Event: Nepal Earthquake
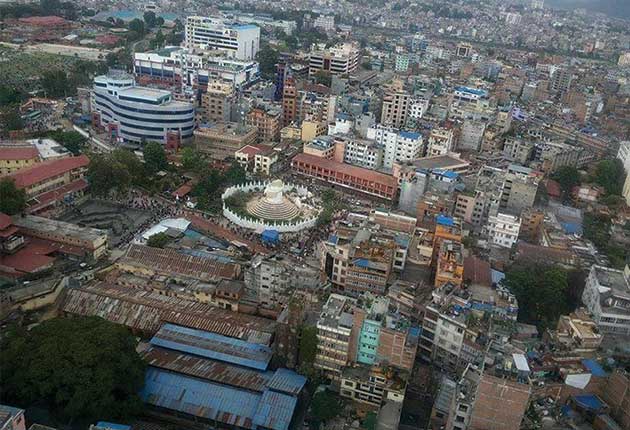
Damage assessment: no_damage